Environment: real
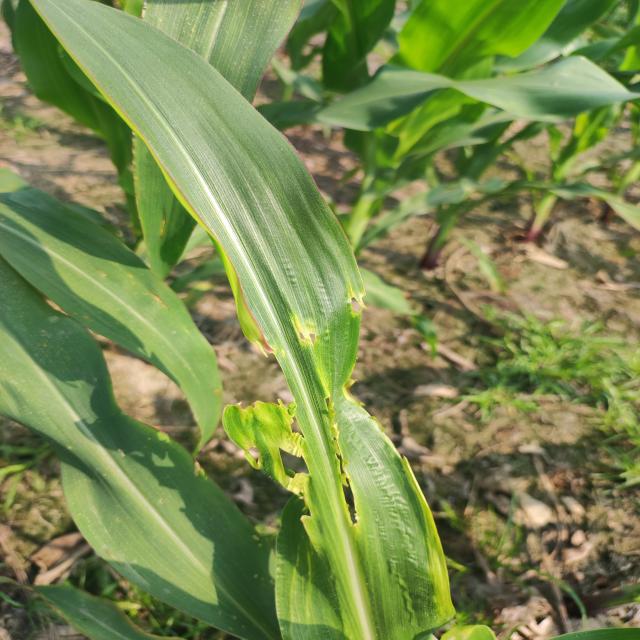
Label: fall_armyworm